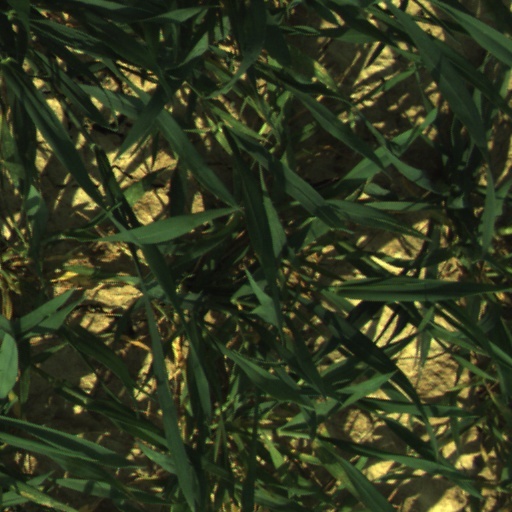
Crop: wheat